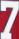
Number: 7